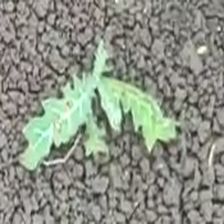
Weed species: Bilayat_(Mexicana_Argemone)